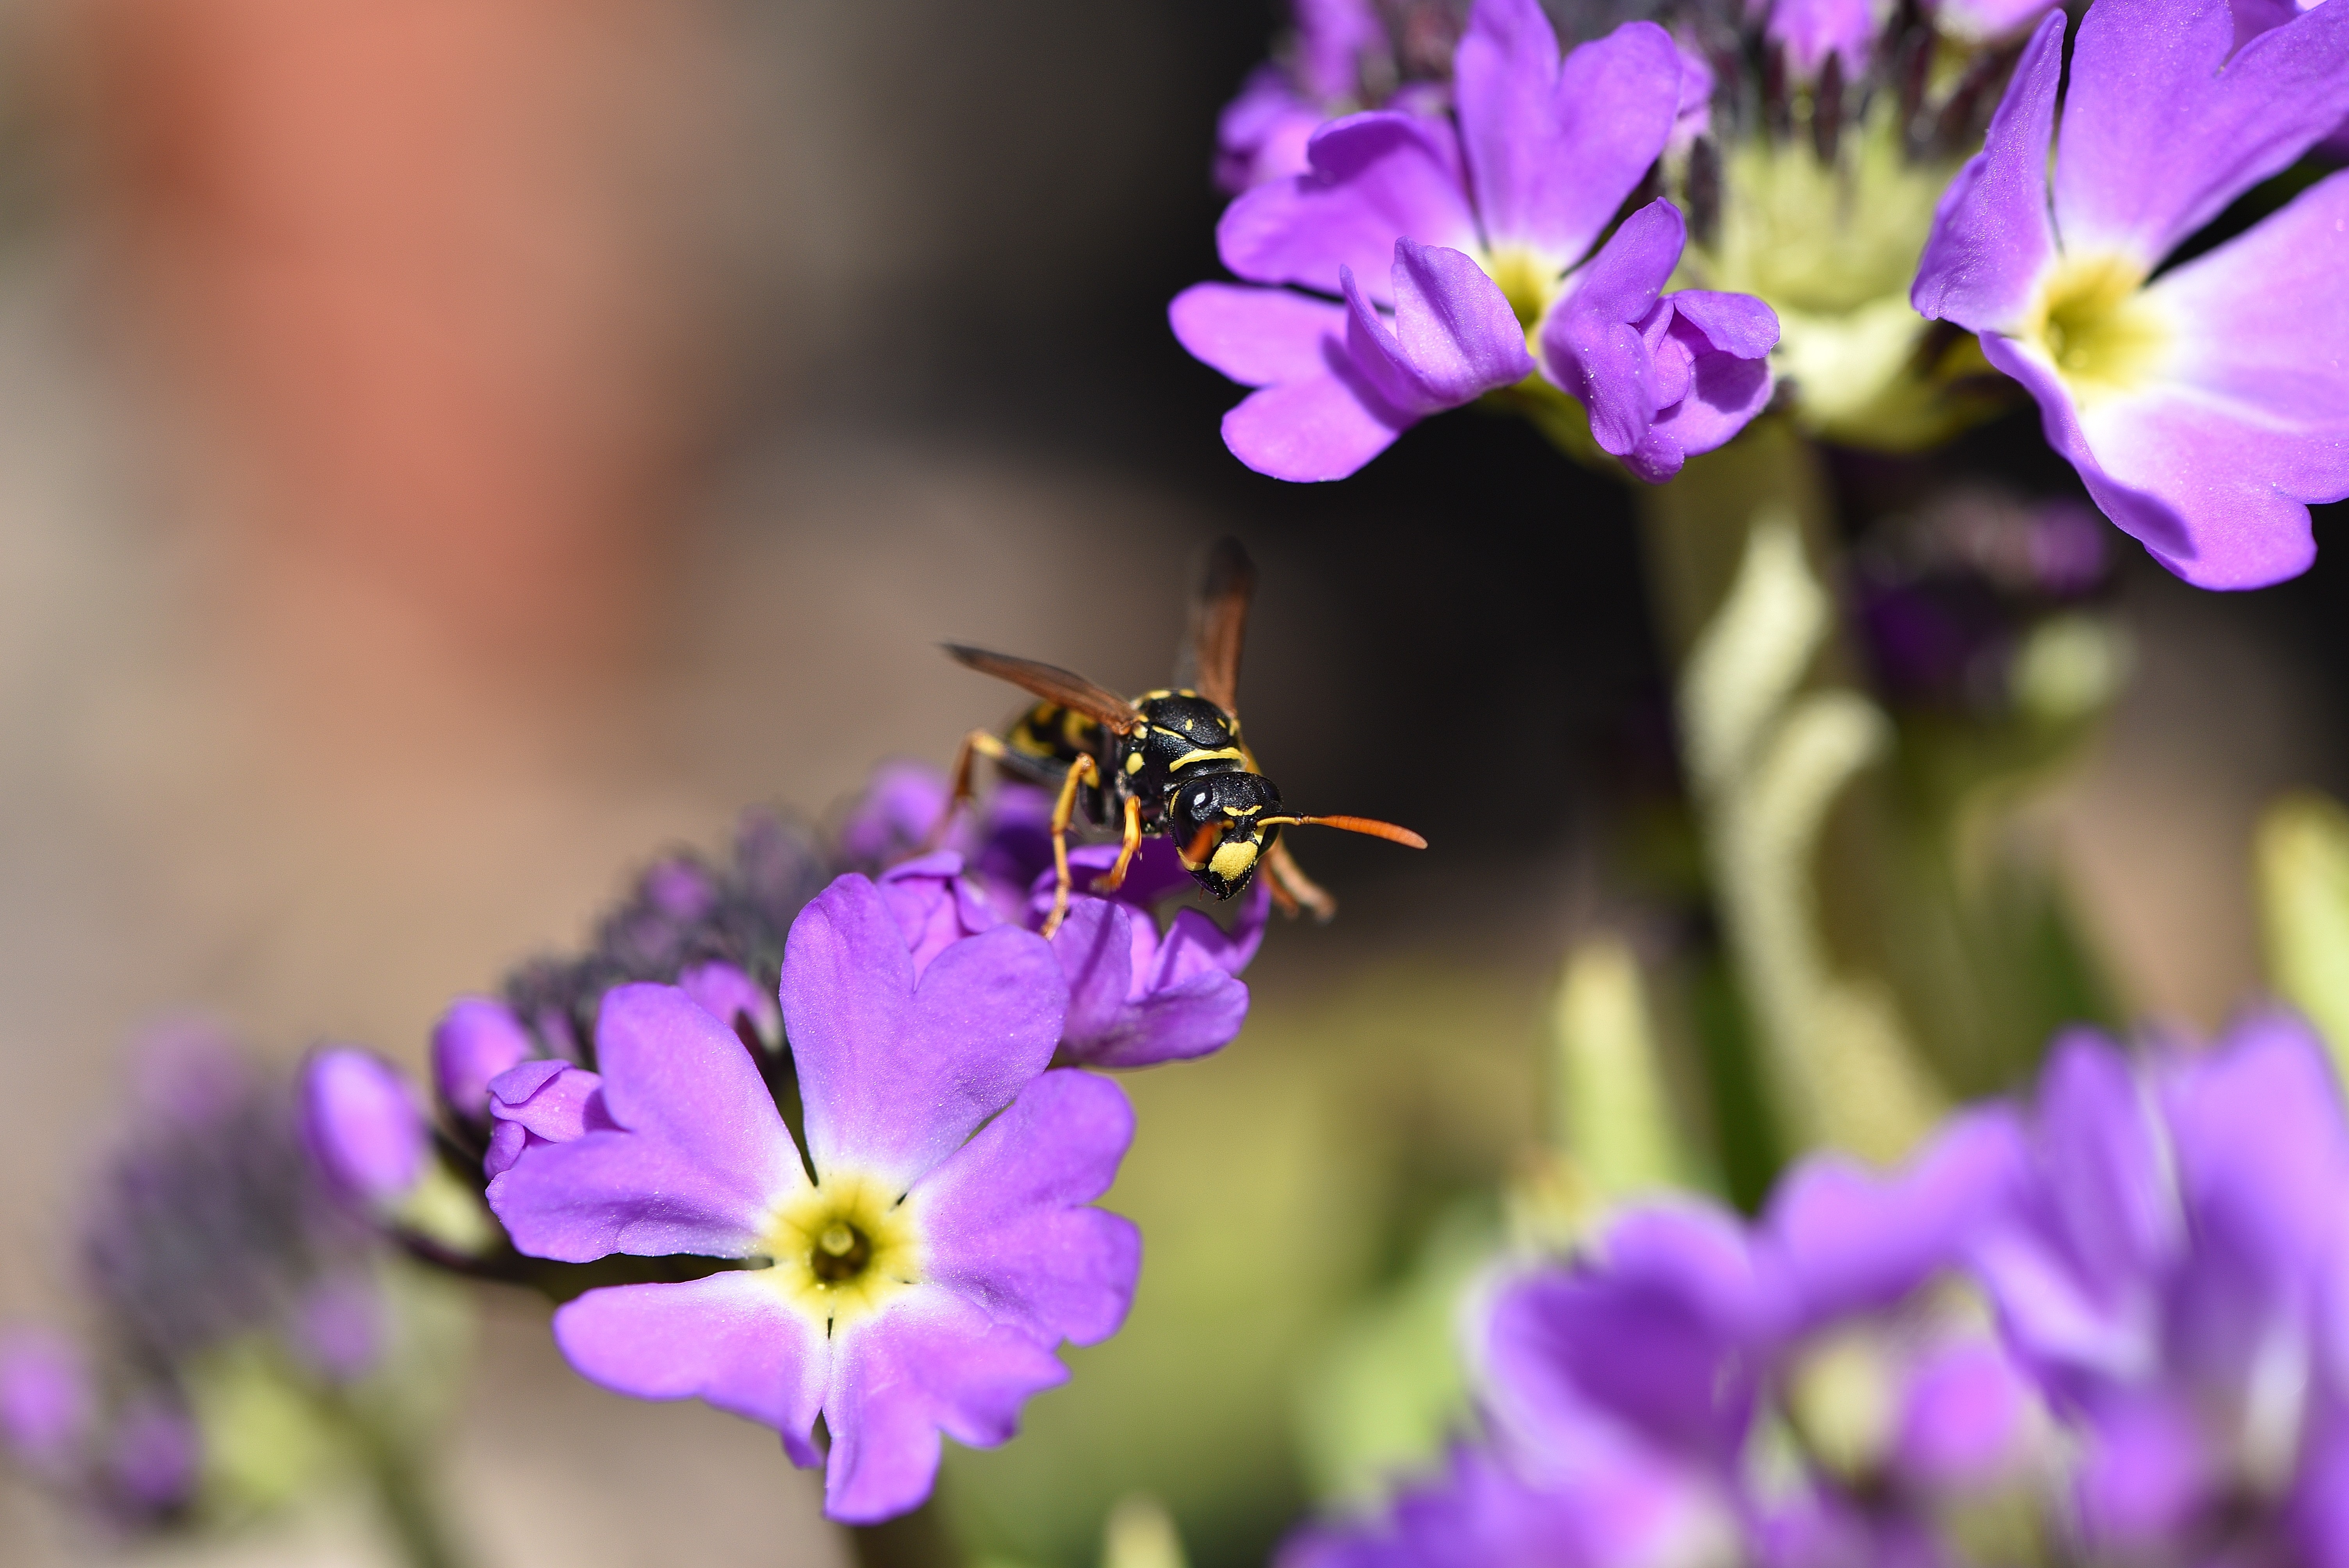
nature, blossom, plant, flower, purple, petal, animal, pollen, insect, garden, close, flora, fauna, invertebrate, wildflower, drumstick, primrose, bee, early bloomer, spring flower, nectar, macro photography, flowering plant, honey bee, pollinator, field wasp, annual plant, land plant, membrane winged insect